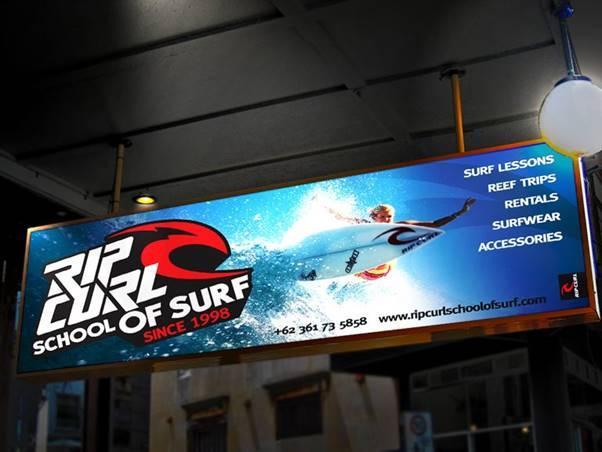
ở trên biển quảng cáo có sự xuất hiện của một biểu tượng màu đỏ